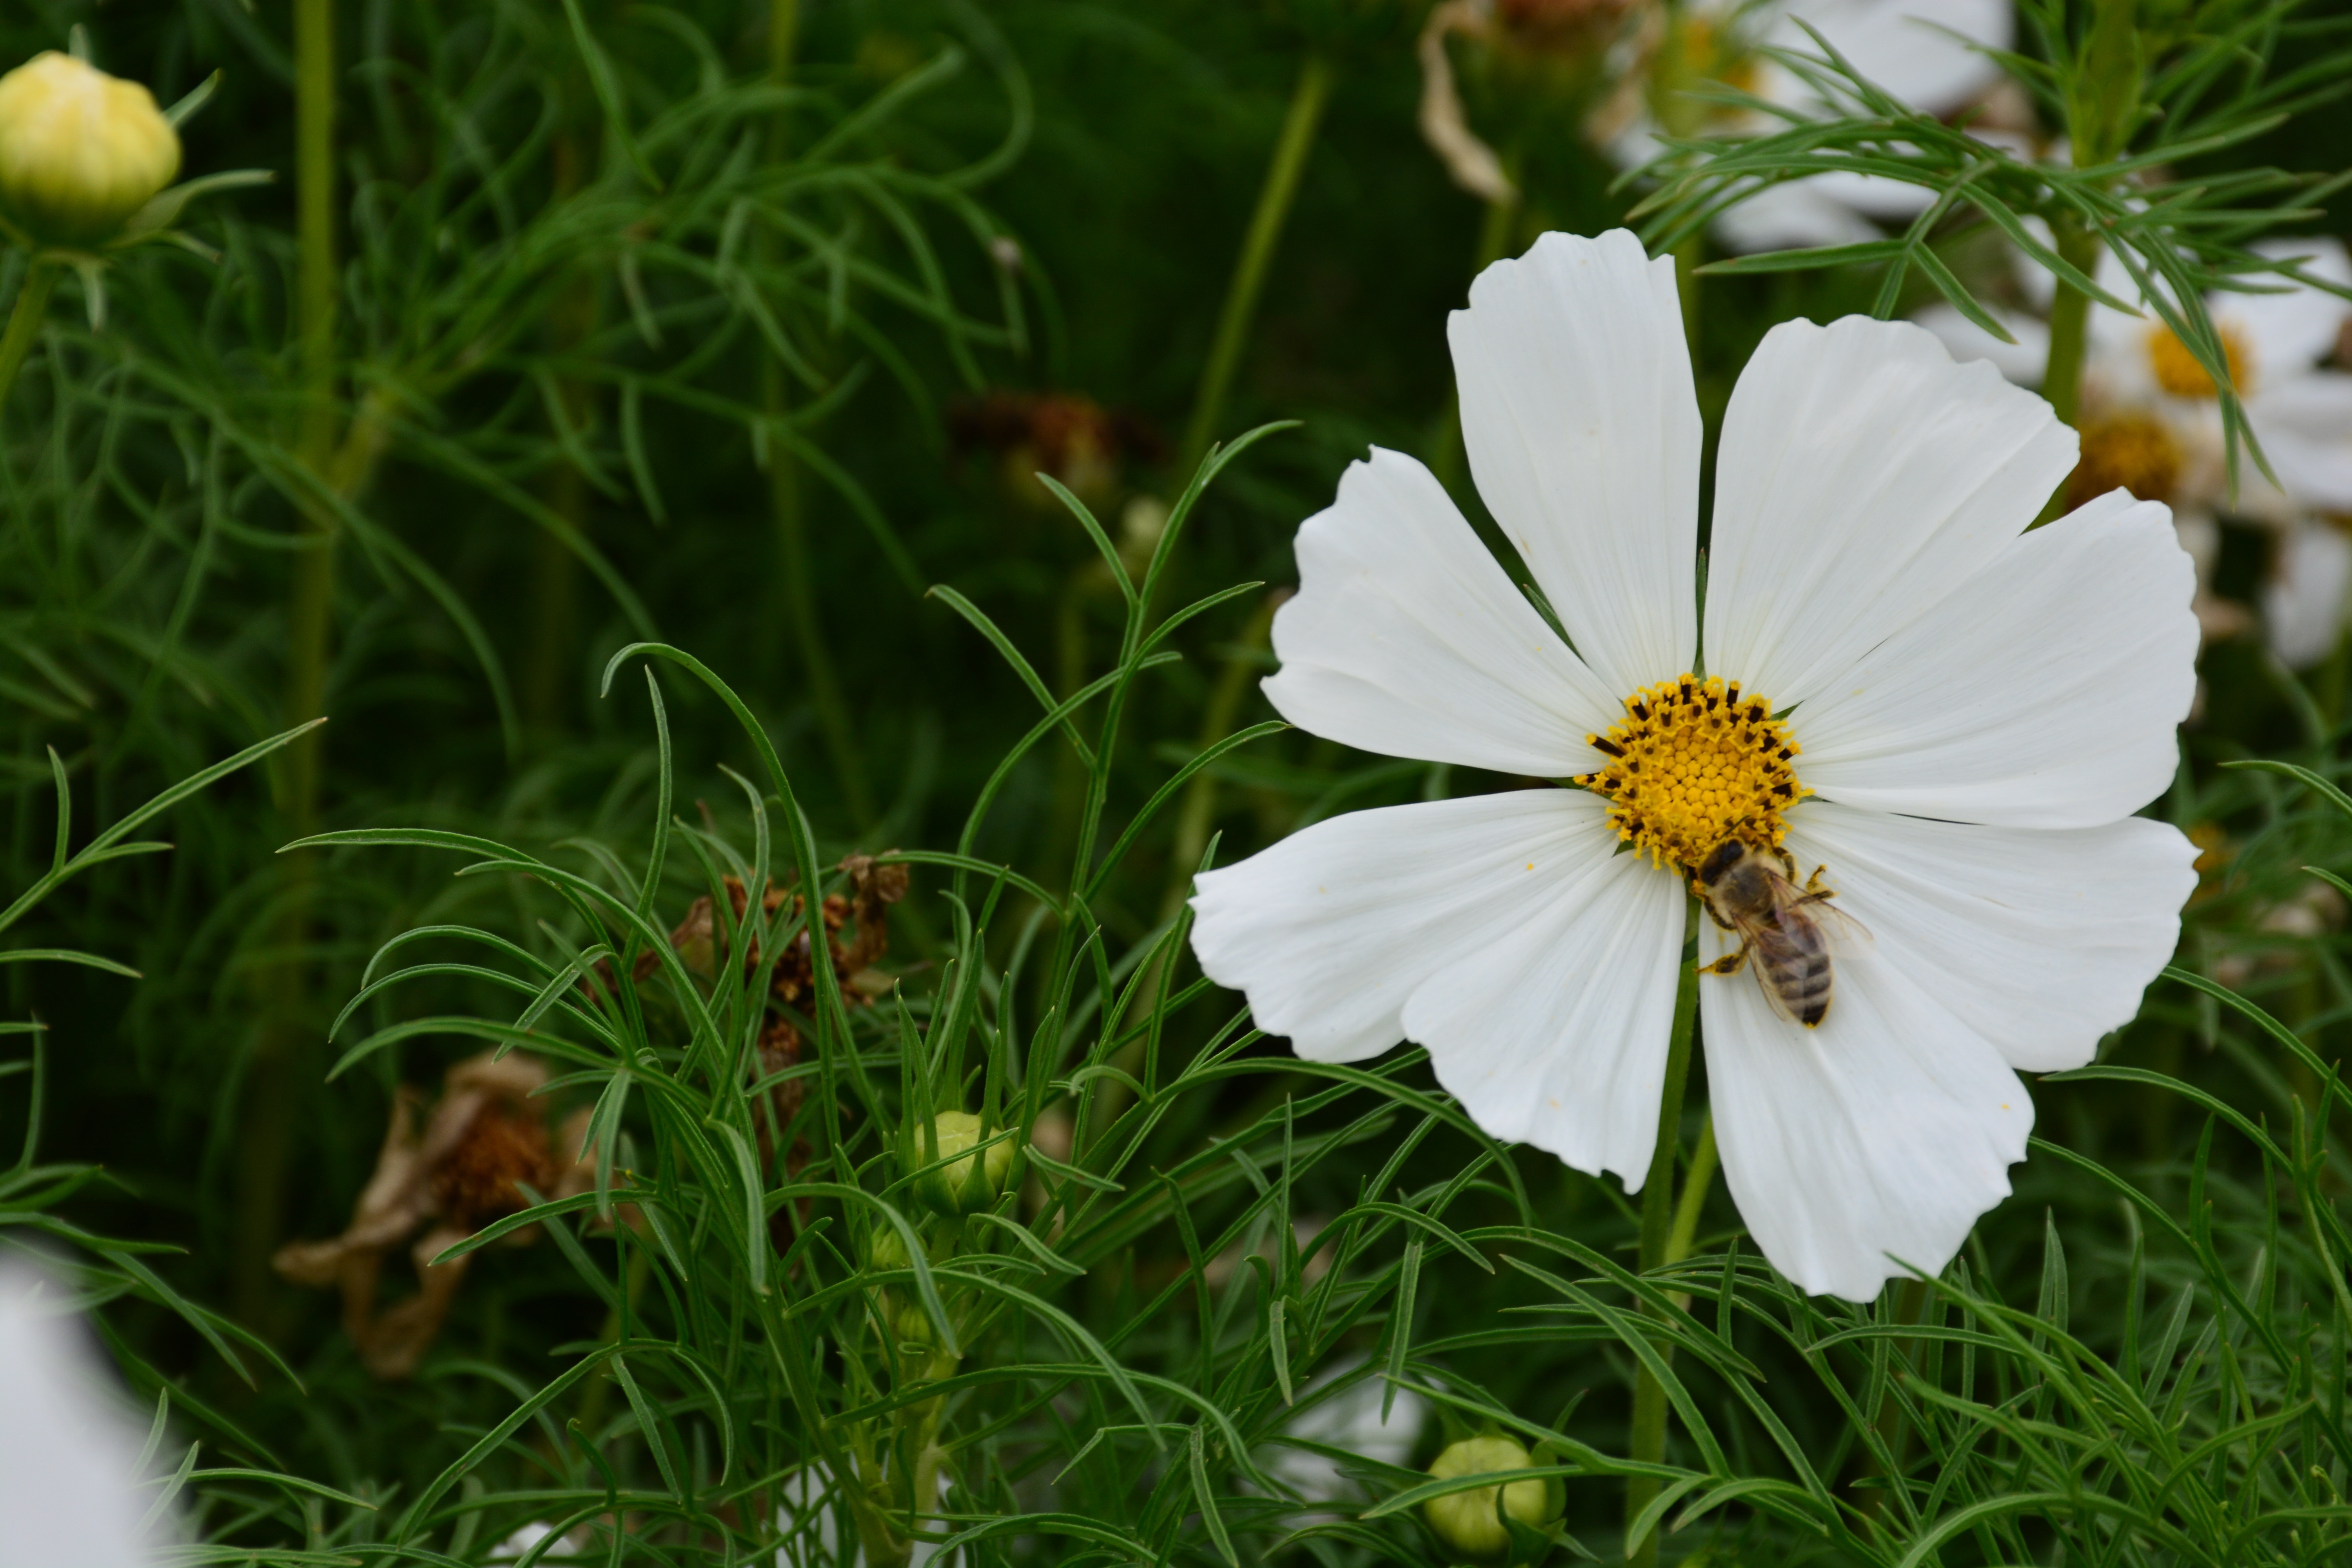
nature, grass, plant, white, meadow, prairie, flower, petal, daisy, botany, flora, wildflower, bee, beautiful, pretty, macro photography, the scenery, gesanghua, flowering plant, daisy family, oxeye daisy, land plant, chamaemelum nobile, garden cosmos